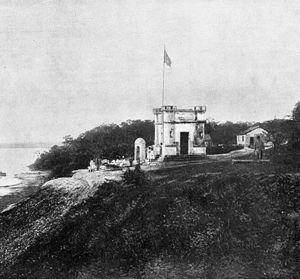
""Poste-frontière de Tabatinga, entre le Pérou et le Brésil"" in ""Au Putumayo"", Du Pacifique à l'Atlantique à travers l'Amérique du Sud, par le chef d'escadrons Marcel"""
Tabatinga est une localité portuaire fluviale brésilienne de 45 293 habitants située sur le rio Solimões, en amont de Benjamin Constant et Manaus et en aval d'Iquitos, à 1 607 km par voie fluviale et 1 105 km en ligne droite de Manaus, capitale de l'État. Elle se situe dans la mésorégion Sud-Ouest de l'État d'Amazonas, faisant partie de la microrégion du Haut-Solimões. Sa position en pleine forêt amazonienne en fait un lieu privilégié pour tous les amateurs de nature sauvage.